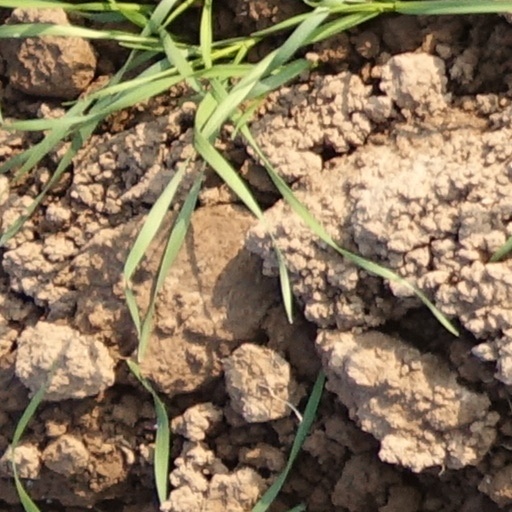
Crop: wheat